Henry Küss

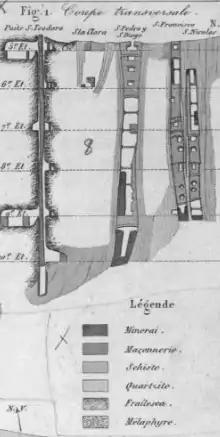
Illustration from Henry Küss's "Mémoire sur les mines et usines d'Almaden" (1878)

Henry Küss was appointed a 3rd class engineer in 1877, and for a year was attached to the Secretariat of the General Council of Mines, and also was entrusted with a district of the Chemins de fer de l'Est (Eastern Railways) under the supervision of one of his uncles, Adolphe Küss, chief engineer of Ponts et Chaussées.